Ian Walters

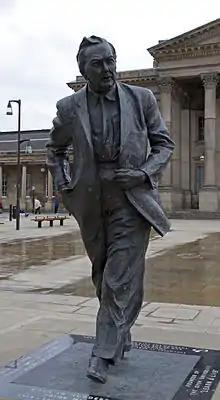
Harold Wilson statue in St George's Square, Huddersfield

Born in Solihull, Walters was educated at Yardley Grammar school and under William Bloye at the Birmingham School of Art. After National Service in the Royal Army Medical Corps he taught sculpture first at Stourbridge College of Art and then from 1957 to 1981 at Guildford School of Art.